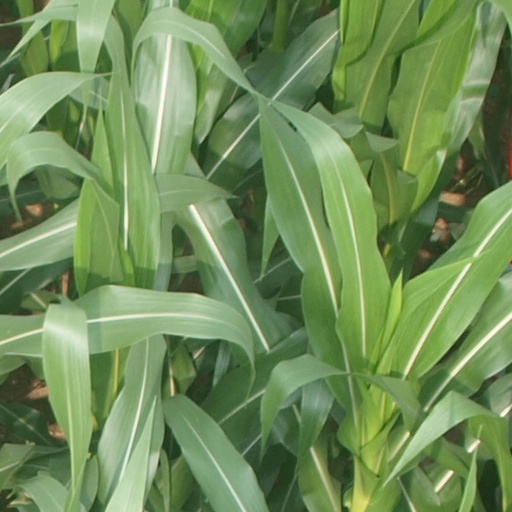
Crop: maize; corn